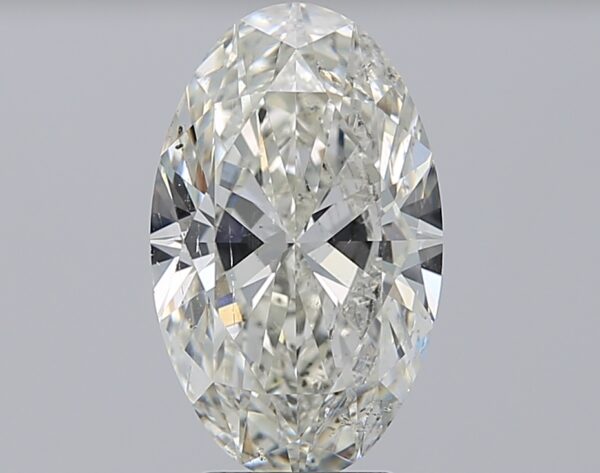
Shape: oval
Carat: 3.5
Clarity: SI2
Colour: J
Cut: EX
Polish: EX
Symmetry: EX
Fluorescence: M
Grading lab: GIA
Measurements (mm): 13.16 x 8.04 x 4.92